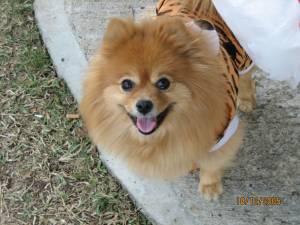
Breed: pomeranian